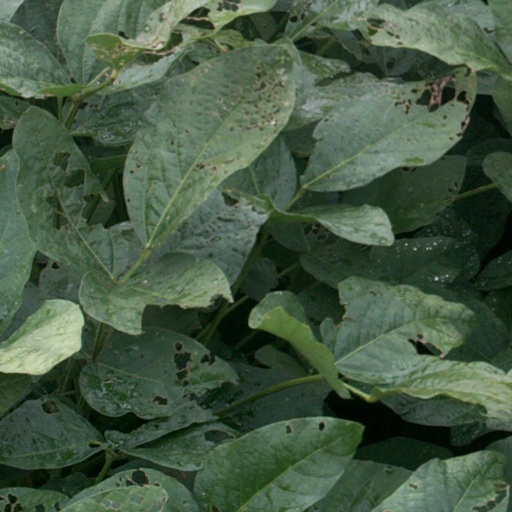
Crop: soybean